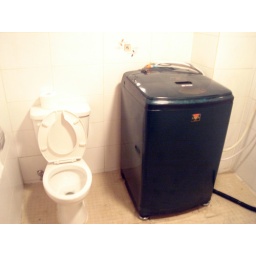
the bathroom is actually one giant shower stall...with the toilet and washing machine chillin in there.